Arabic diacritics

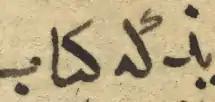
Isolated kāf with "‘alāmātu-l-ihmāl" and without top stroke next to initial kāf with top stroke.

The "i‘jām" (sometimes also called ') are the diacritic points that distinguish various consonants that have the same form ('), such as , . Typically "i‘jām" are not considered diacritics but part of the letter.